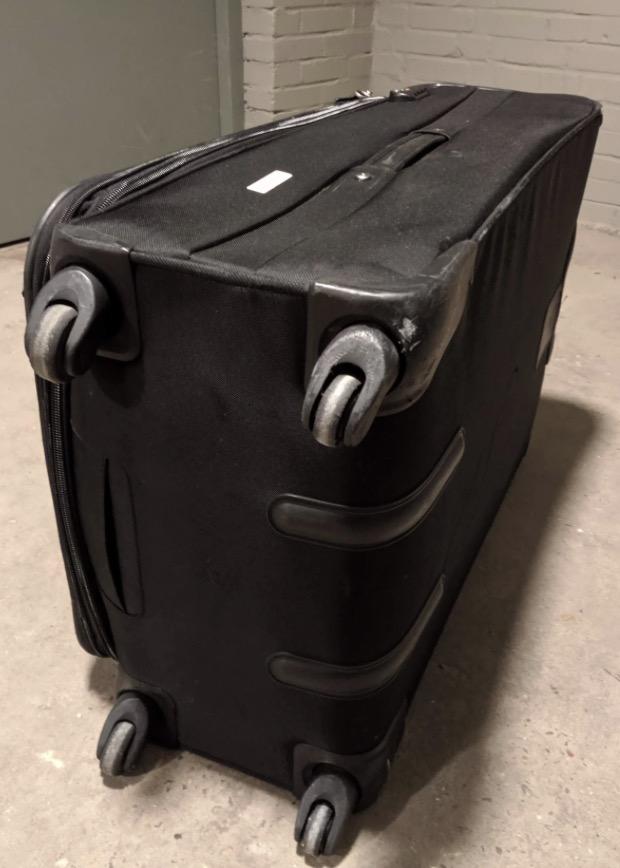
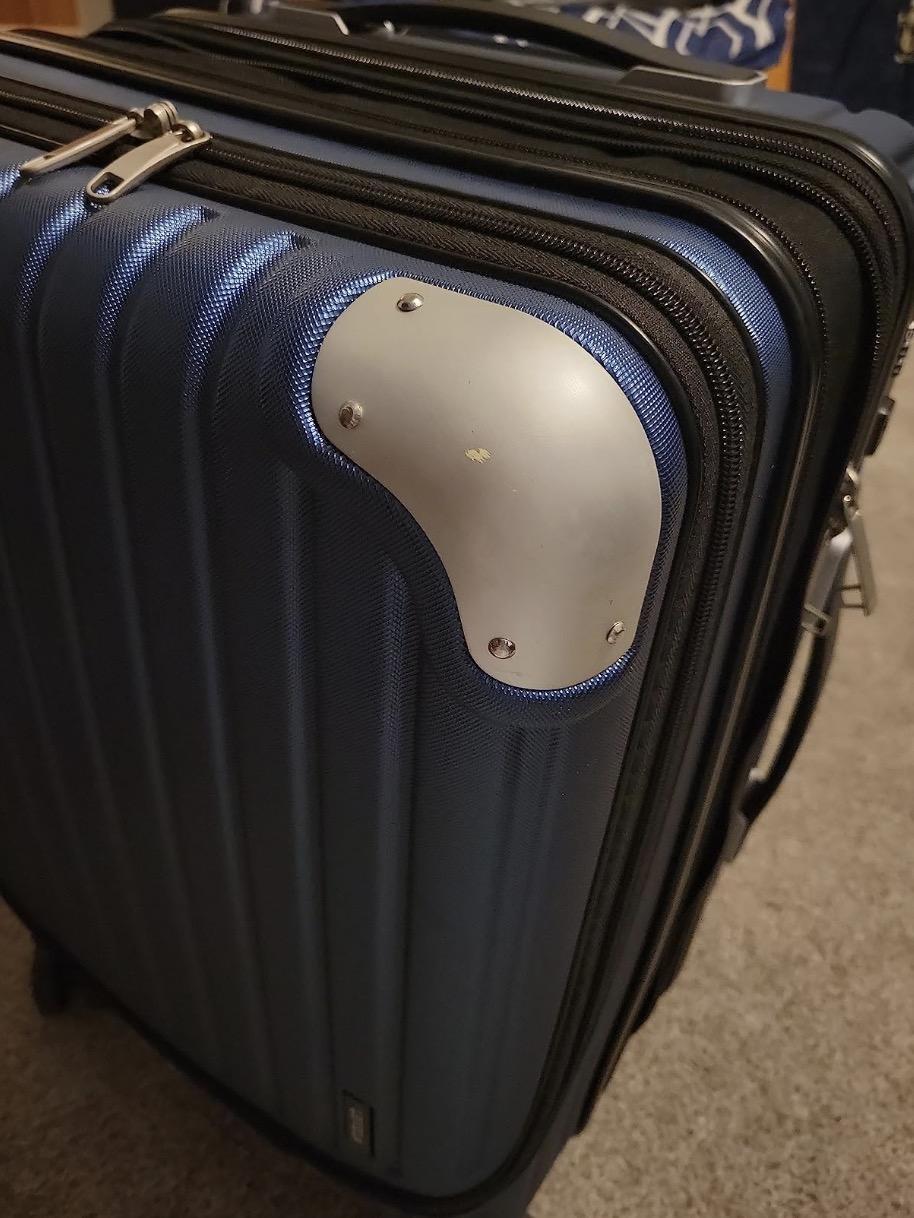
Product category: items_tea
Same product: no